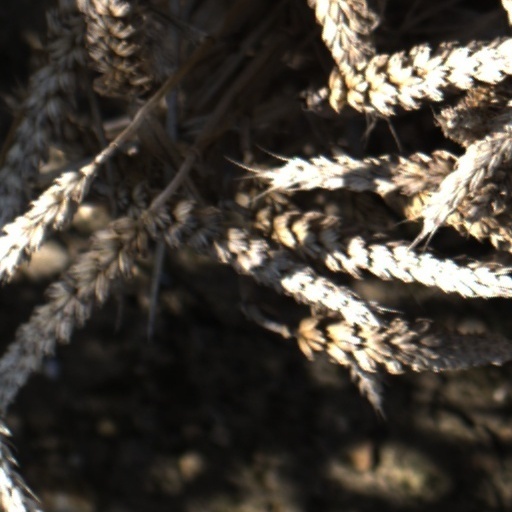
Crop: wheat